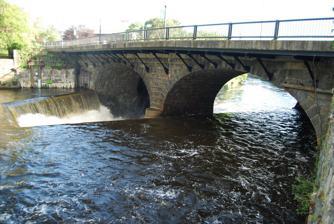
Building: Main Street Bridge (Pawtucket, Rhode Island)
Country: United States of America
Year built: 1858
United States historic place Main Street Bridge U.S. National Register of Historic Places Show map of Rhode Island Show map of the United States Location Pawtucket, Rhode Island Coordinates 41°52′35″N 71°23′2″W / 41.87639°N 71.38389°W / 41.87639; -71.38389 Built 1858 Architect Samuel Cushing, Luther Kingsley MPS Pawtucket MRA NRHP reference No. 83003832 Added to NRHP November 18, 1983 The Main Street Bridge is an historic bridge carrying Main Street over the Pawtucket Falls in Pawtucket, Rhode Island .  The oldest portion of this bridge consists of two flattened-arch spans, each about 40 feet (12 m) in length, with a total bridge length of 110 feet (34 m).  The bridge has been widened twice to accommodate increased traffic; the most recent widening was in the 1960s, when concrete abutments were added to the south, and the added section completed with I-beams.  The bridge, built in 1858, is believed to be the oldest highway bridge in active use in the state. The bridge was listed on the National Register of Historic Places in 1983. See also Transport portal Engineering portal Rhode Island portal National Register of Historic Places listings in Pawtucket, Rhode Island List of bridges on the National Register of Historic Places in Rhode Island References